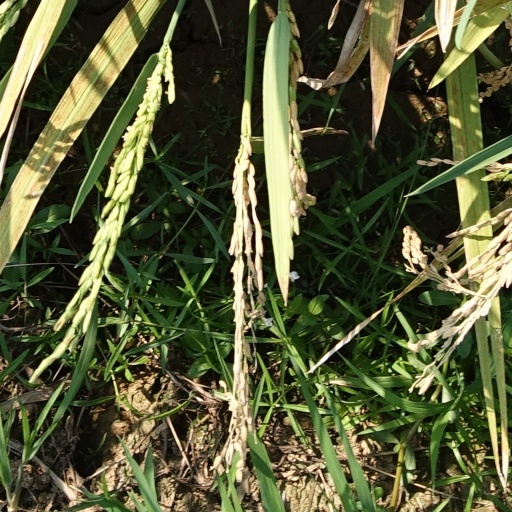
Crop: rice